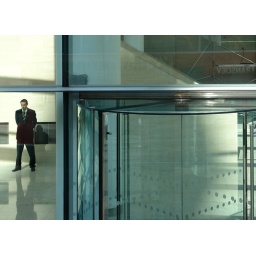
sitting in one of these red double-decker buses